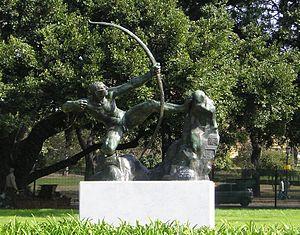
Recoleta est un quartier résidentiel du centre de Buenos Aires. C'est une zone de grand intérêt historique et architectural, spécialement grâce au Cimetière de Recoleta qui y est situé. Le quartier de Recoleta est un important foyer touristique de la ville.